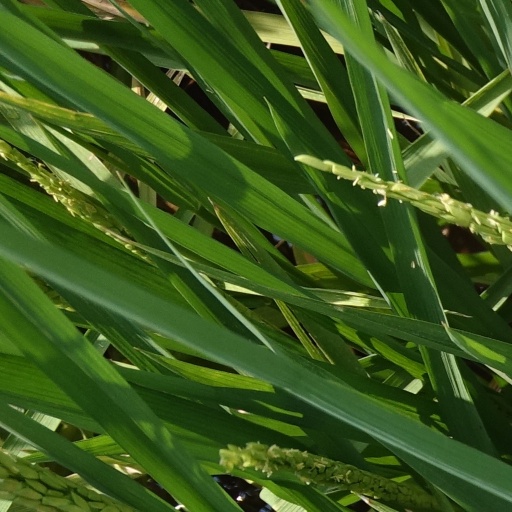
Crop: rice